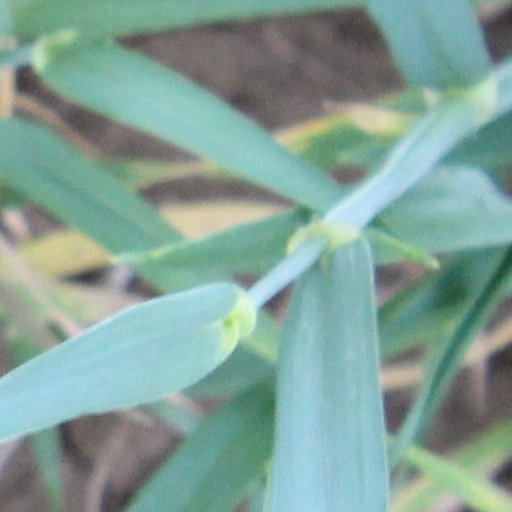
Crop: wheat